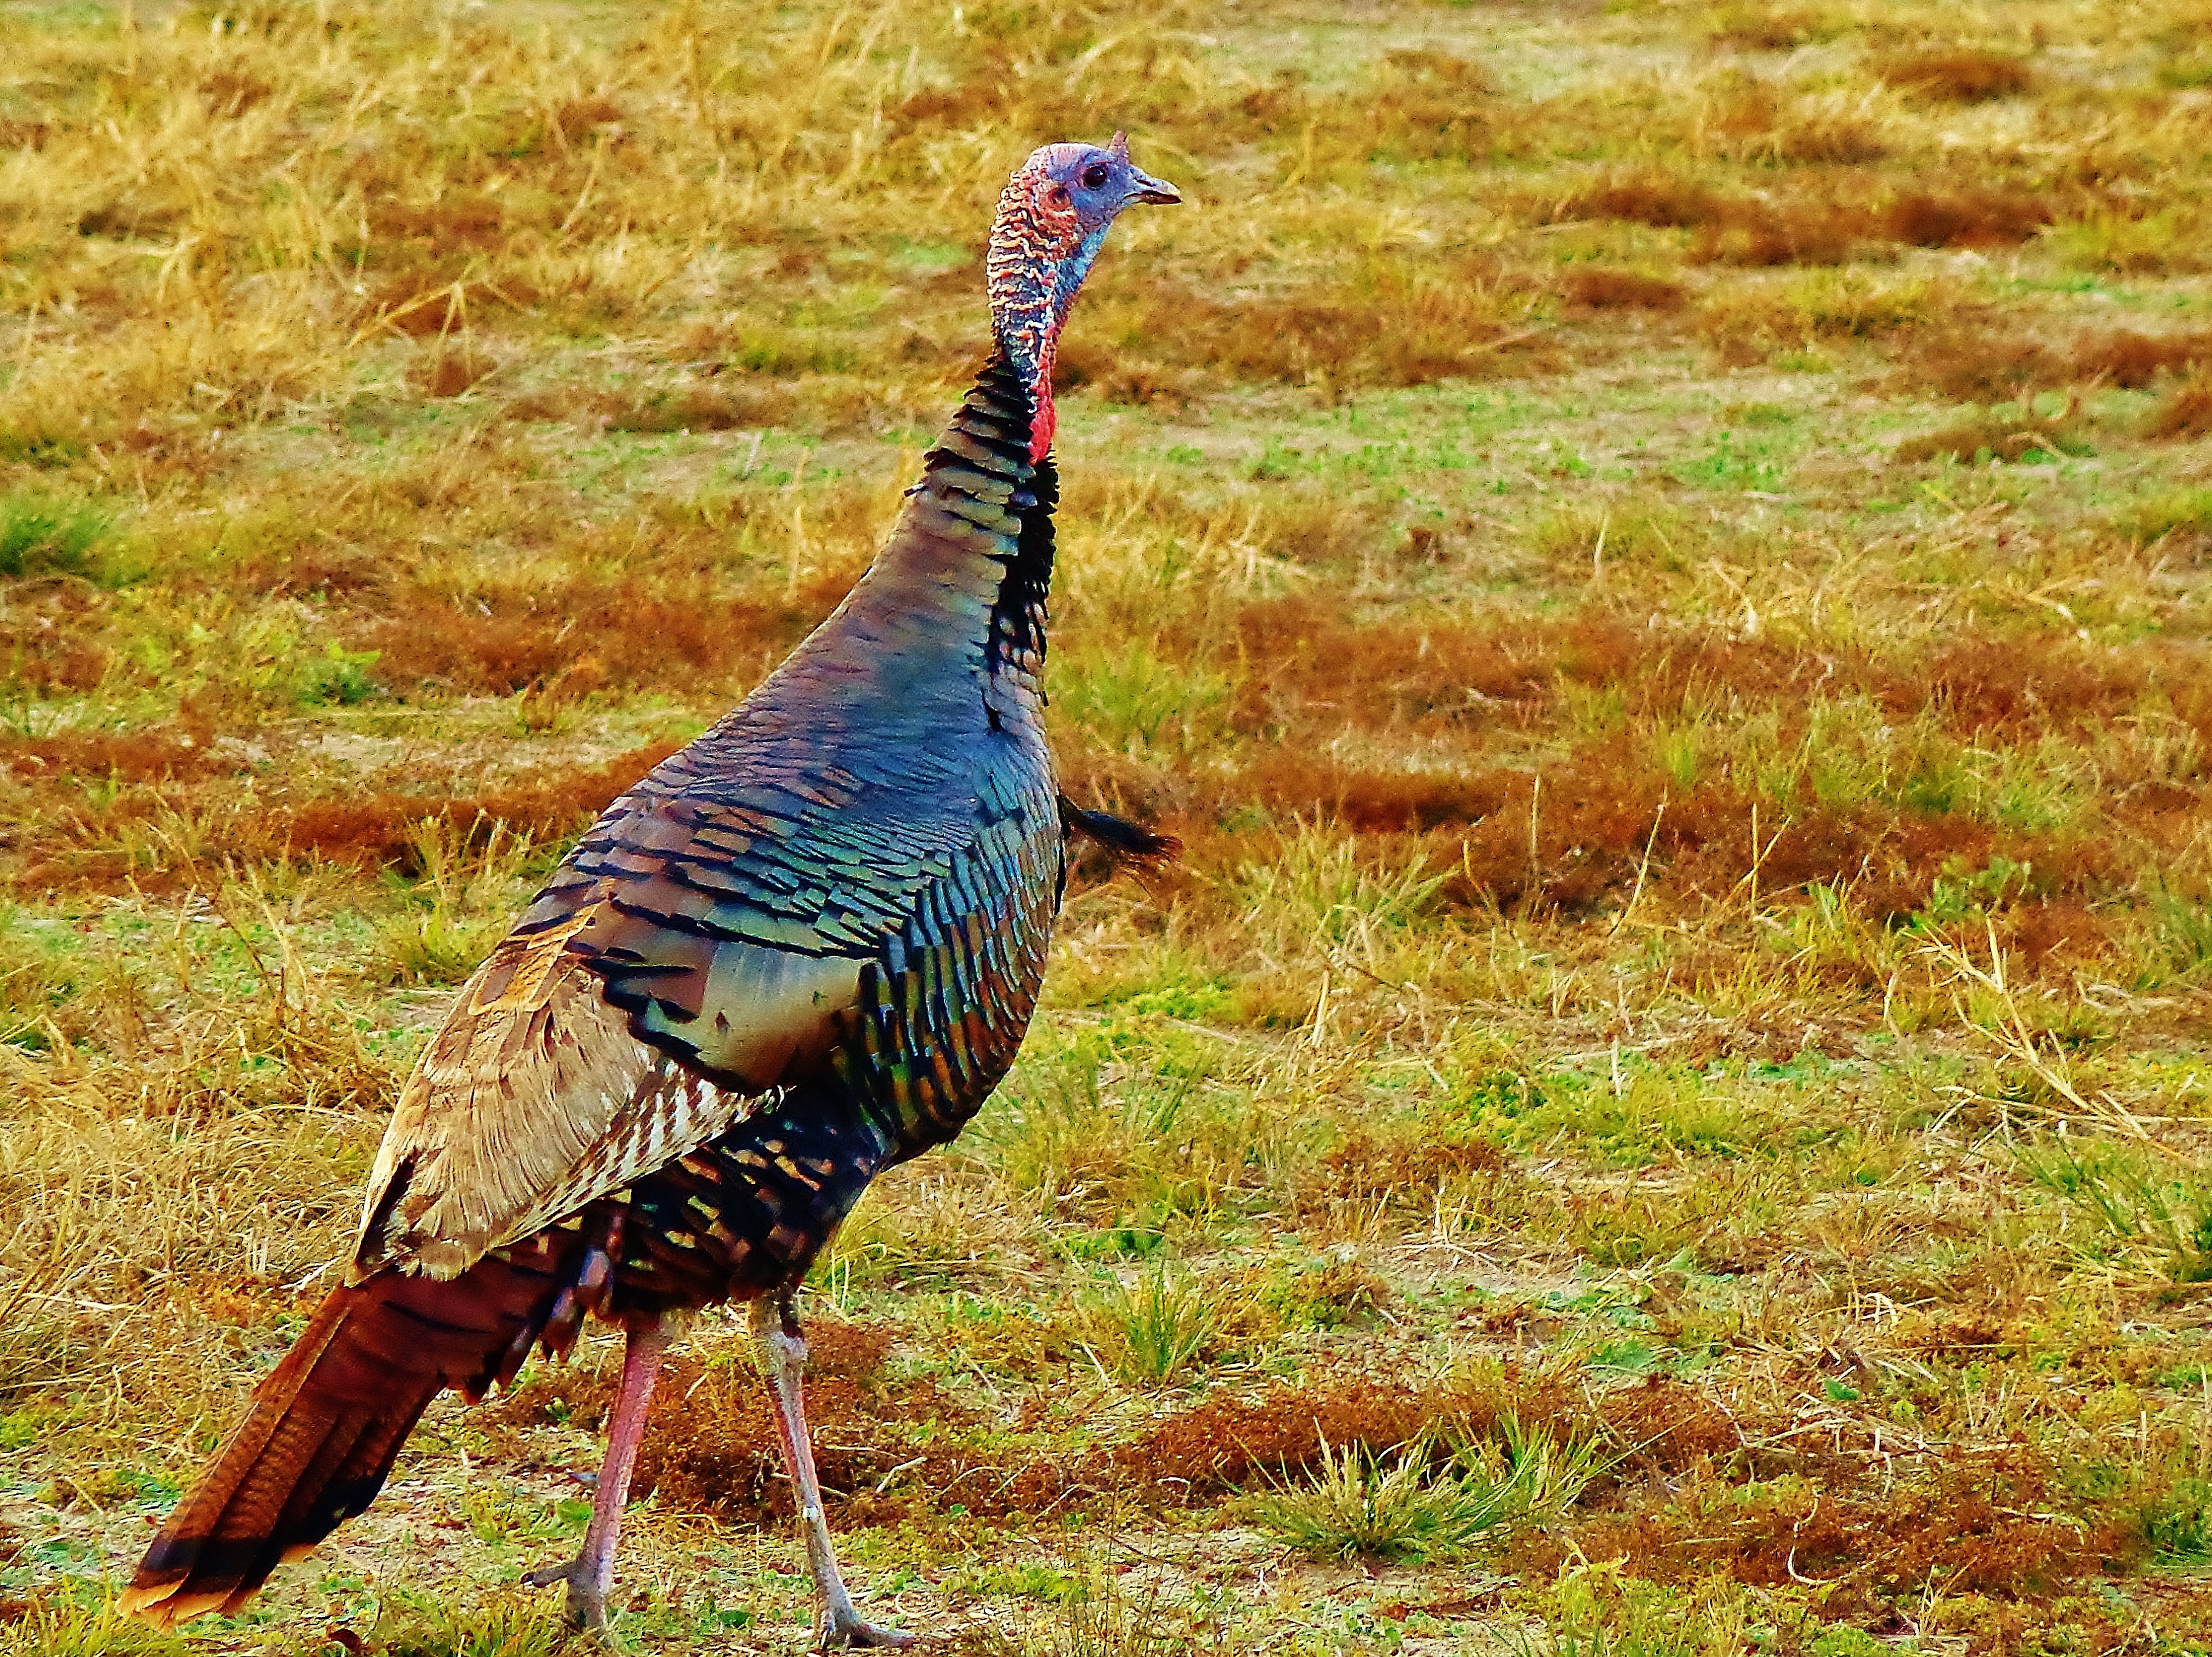
bird, prairie, wildlife, fauna, drumming, pheasant, galliformes, turkey, vertebrate, peafowl, chipleyflorida, sonydsch90, beards, jakes, strutting, putts, wattles, redthroat, gobbling, clucks, yelps, cackles, keekees, floridawildturkey, sweetfreedom, phasianidae, wild turkey, domesticated turkey